Cosa

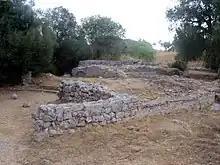
Remains of the Temple of Concord and the Comitium

The original Curia built shows many connections to the Curia Hostilia at Rome. It is thought to have been a wooden structure with a stone base that was later made more permanent. The Comitium steps, which lead up to the Curia, appear to have been stone from the beginning. There are several layers of Curia with the original starting as a small two story building. This consisted of the curia proper and possibly a records office. The biggest change is seen around 173 BC in what is considered the coming of the second wave of colonist, which called for a larger Curia. The Curia was then expanded into a larger building with three halls. Scholars speculate that these three halls are at the northern end a tabularium, with offices for aediles and other magistrates on the south side, and the Curia in the middle. This occurrence of being tripartite is seen as a common aspect of Roman culture as well as in other areas of archaeology such as the later with the Curia Julia and around the 4th/3rd century BC with the south halls of the Forum at Pompeii.